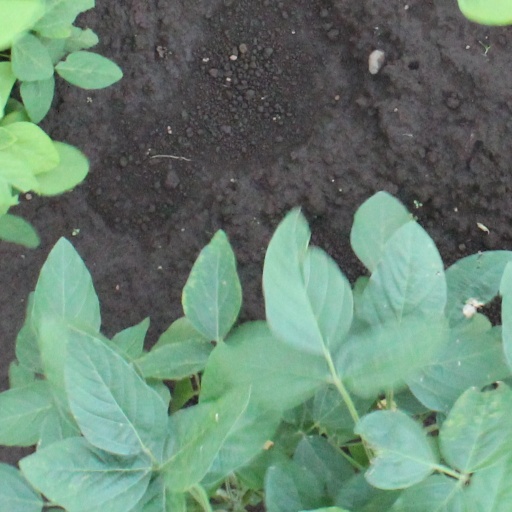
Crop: soybean